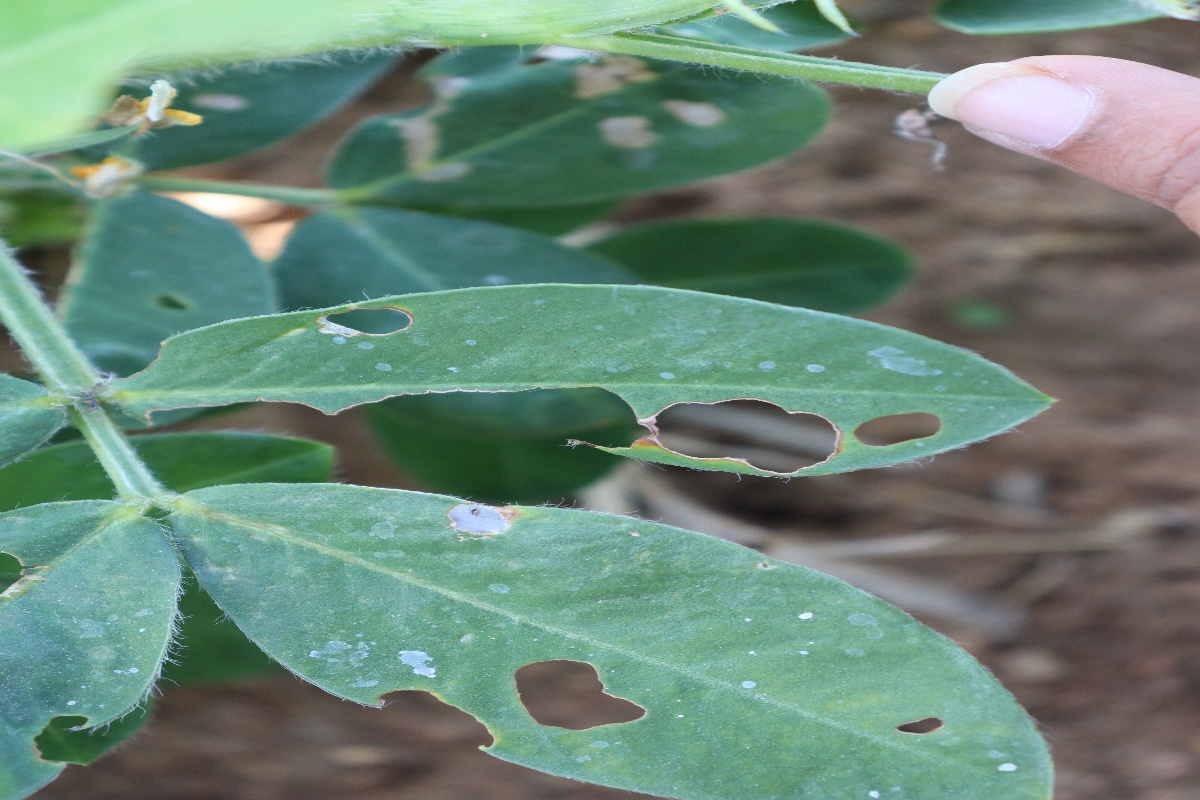
Label: early_leaf_spot